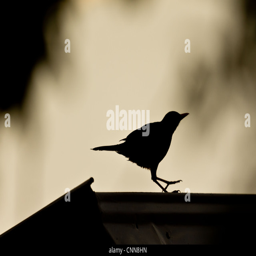
silhouette of a bird safely landing on a roof